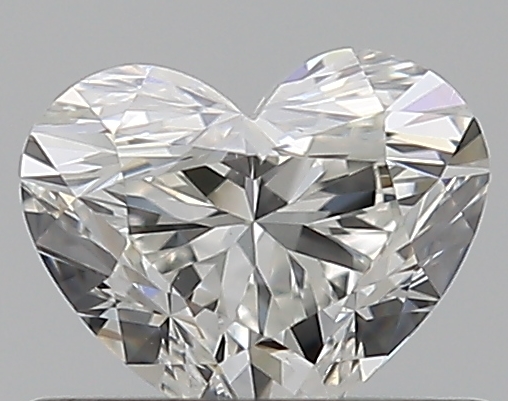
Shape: heart
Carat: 0.5
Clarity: VVS1
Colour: G
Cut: VG
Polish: EX
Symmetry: VG
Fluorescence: N
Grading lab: GIA
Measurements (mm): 4.6 x 5.54 x 3.32